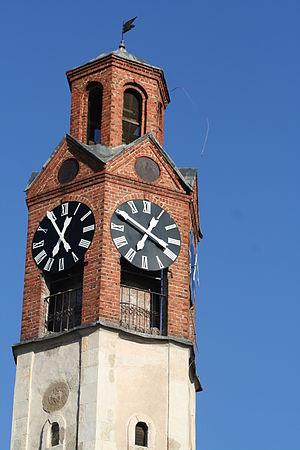
Pristina est la capitale et la plus grande ville du Kosovo. Selon le recensement kosovar de 2011, la ville intra muros compte 505 857 habitants et sa zone métropolitaine intra muros 145 149.